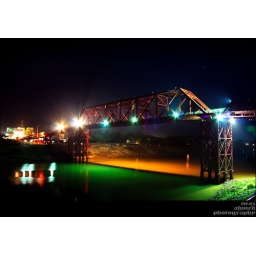
keen's bridge over river shurma , sylhet. May 10, 2008